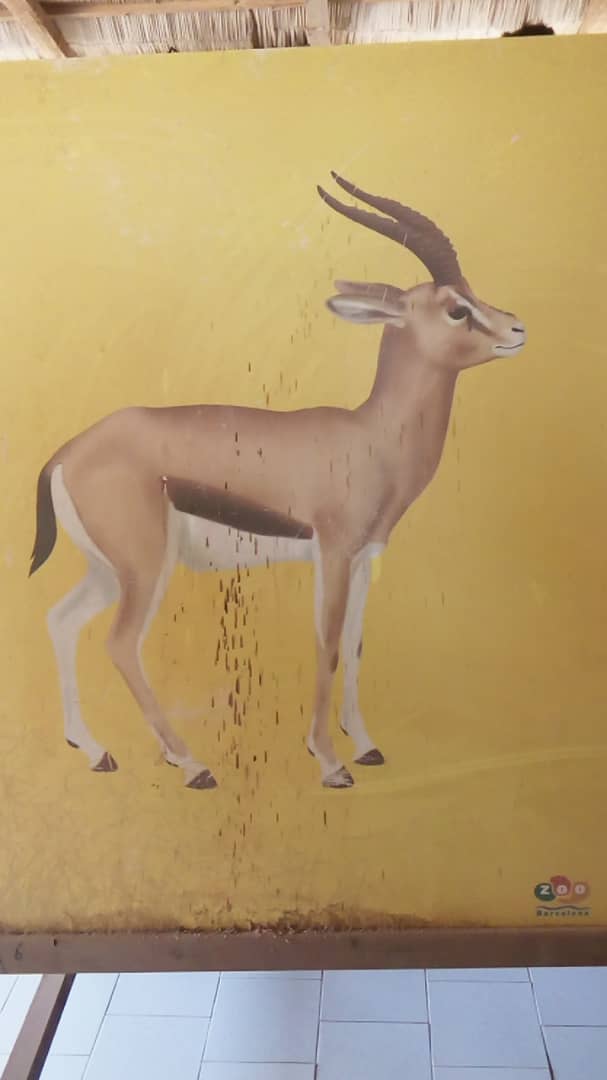
Nataal bi nag ag kéwél moo ci nekk.
Kéwél goo xam ne dafa mel ne dafa taxaw, niru ku jaaxle lool. Mel na nag kéwél gi maanaam danu ko rëdd, doonul kéwél guy dund gu nu rëdd la ci ab miir ba noppi nataalaat ko. Mu nga taxaw jonn ak ñaari béjjénam, ak ñenti tànkam, aki noppam, ak geenam.